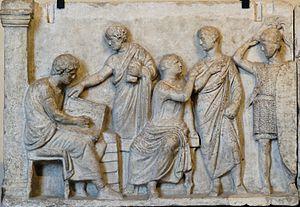
Scène de recensement
Le département des antiquités grecques, étrusques et romaines du Louvre est l'un des huit départements du musée du Louvre. Il abrite une des plus grandes et des plus célèbres collections d'art antique du monde, avec des chefs d'œuvre universellement renommés, et renferme également la plus grande collection mondiale de céramique grecque.
Le musée du Louvre est un musée situé à Paris, en France.
La base du groupe statuaire de Domitius Ahenobarbus, également appelée par convention autel de Domitius Ahenobarbus, se compose d'une série de quatre plaques de marbre sculptées qui ornaient vraisemblablement un socle destiné à supporter des statues de culte et placé dans la cella d'un temple dédié à Neptune, situé à Rome, sur le Champ de Mars.
Le recensement est une opération statistique de dénombrement d'une population. Les recensements démographiques existent depuis l'Antiquité, mais leur signification ainsi que leurs méthodes ont évolué.
Cette liste des monuments de la Rome antique recense les monuments les plus importants construits à Rome ou à proximité immédiate, depuis la fondation de la ville jusqu'au début du VIIᵉ siècle.
Dans la Rome antique, le cens est un recensement des citoyens romains et de leurs biens effectué tous les 5 ans. Cette liste des citoyens est dressée par des magistrats élus nommés censeurs. Le cens servait de base au recrutement de l'armée romaine, à la délimitation des droits politiques, à l'organisation des scrutins, au calcul des impôts, puis à l'élaboration d'un état civil.